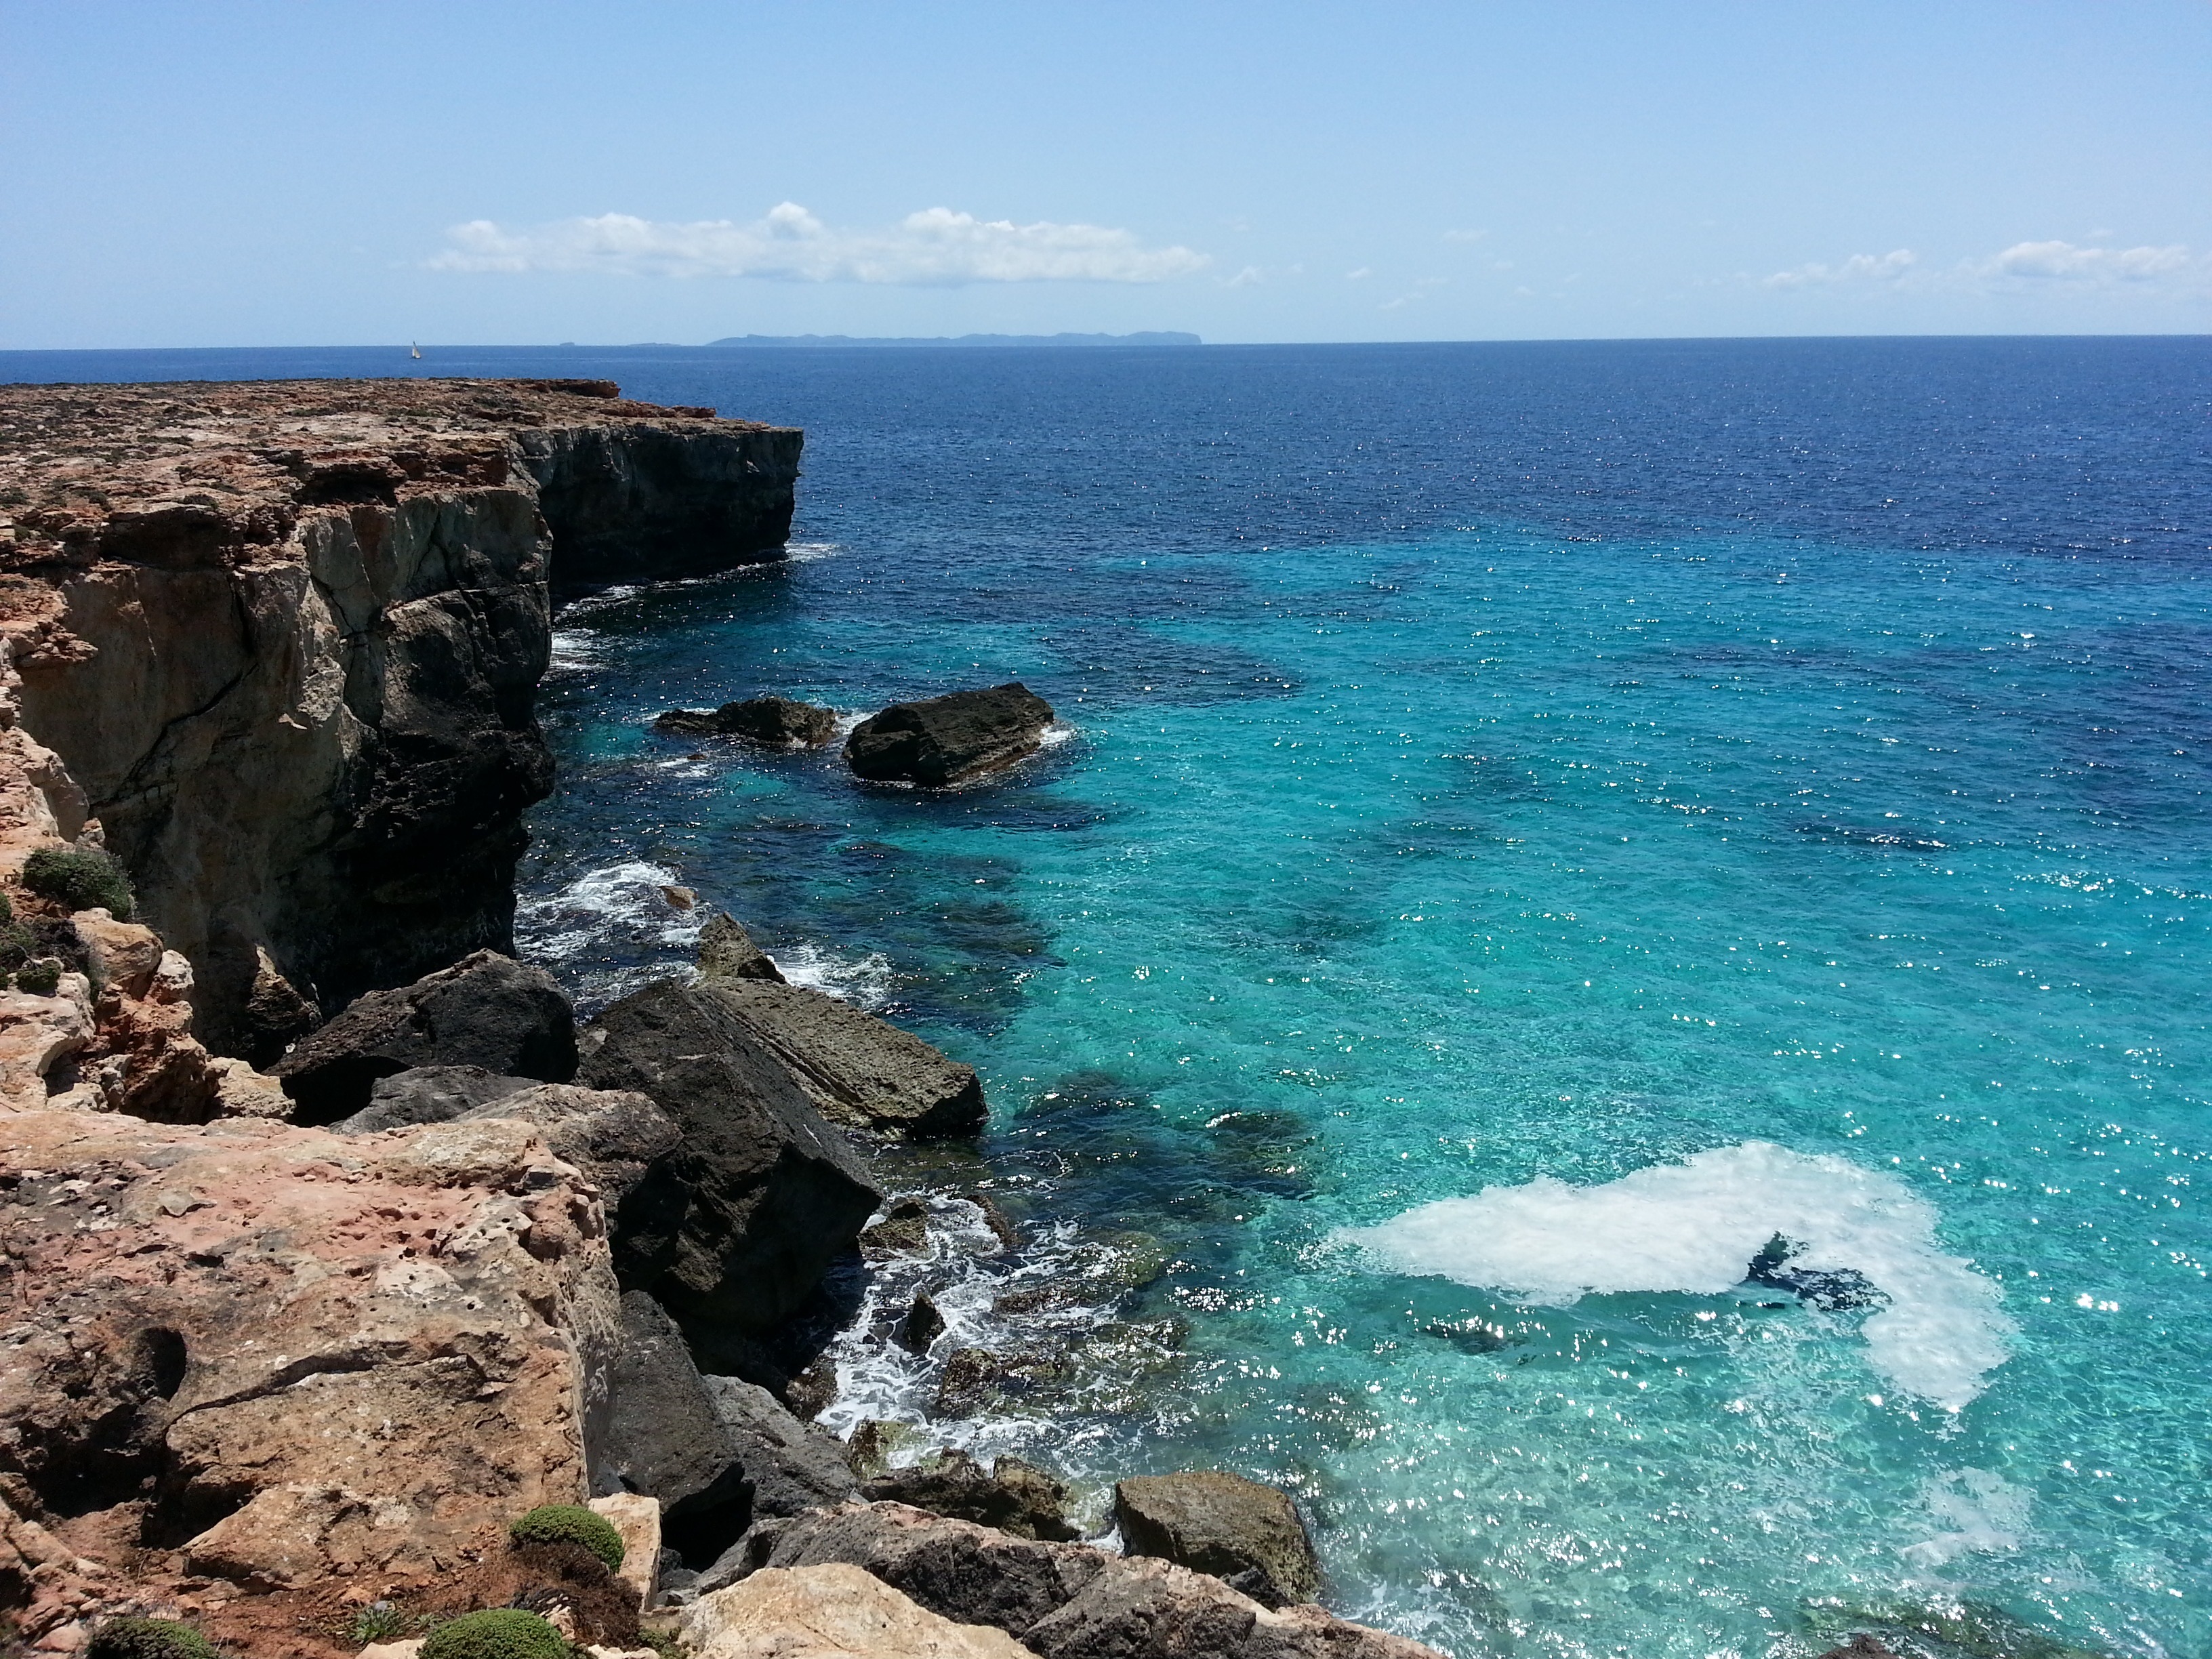
beach, sea, coast, rock, ocean, shore, vacation, cliff, cove, bay, stack, terrain, body of water, mallorca, cala, cape, islet, blue water, landform, geographical feature